Spanish–American War Nurses Memorial

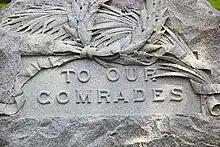
The Spanish–American War Nurses Memorial is dedicated to "our comrades"—all female nurses who provided nursing services during the war.

The dedication for the Spanish–American War Nurses Memorial was set for 3:00 P.M. on May 2, 1905. The Order of Spanish–American War Nurses established a dedication committee to plan the memorial's unveiling. The committee had great difficulty in getting speakers to commit to the ceremony, and in setting a program. They were successful, however, in persuading Colonel Charles P. Morton, commander of the 7th Cavalry at Fort Myer, to provide a military band.